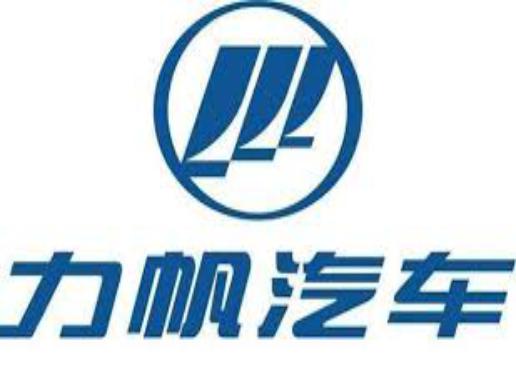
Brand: lifan-1
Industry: Transportation